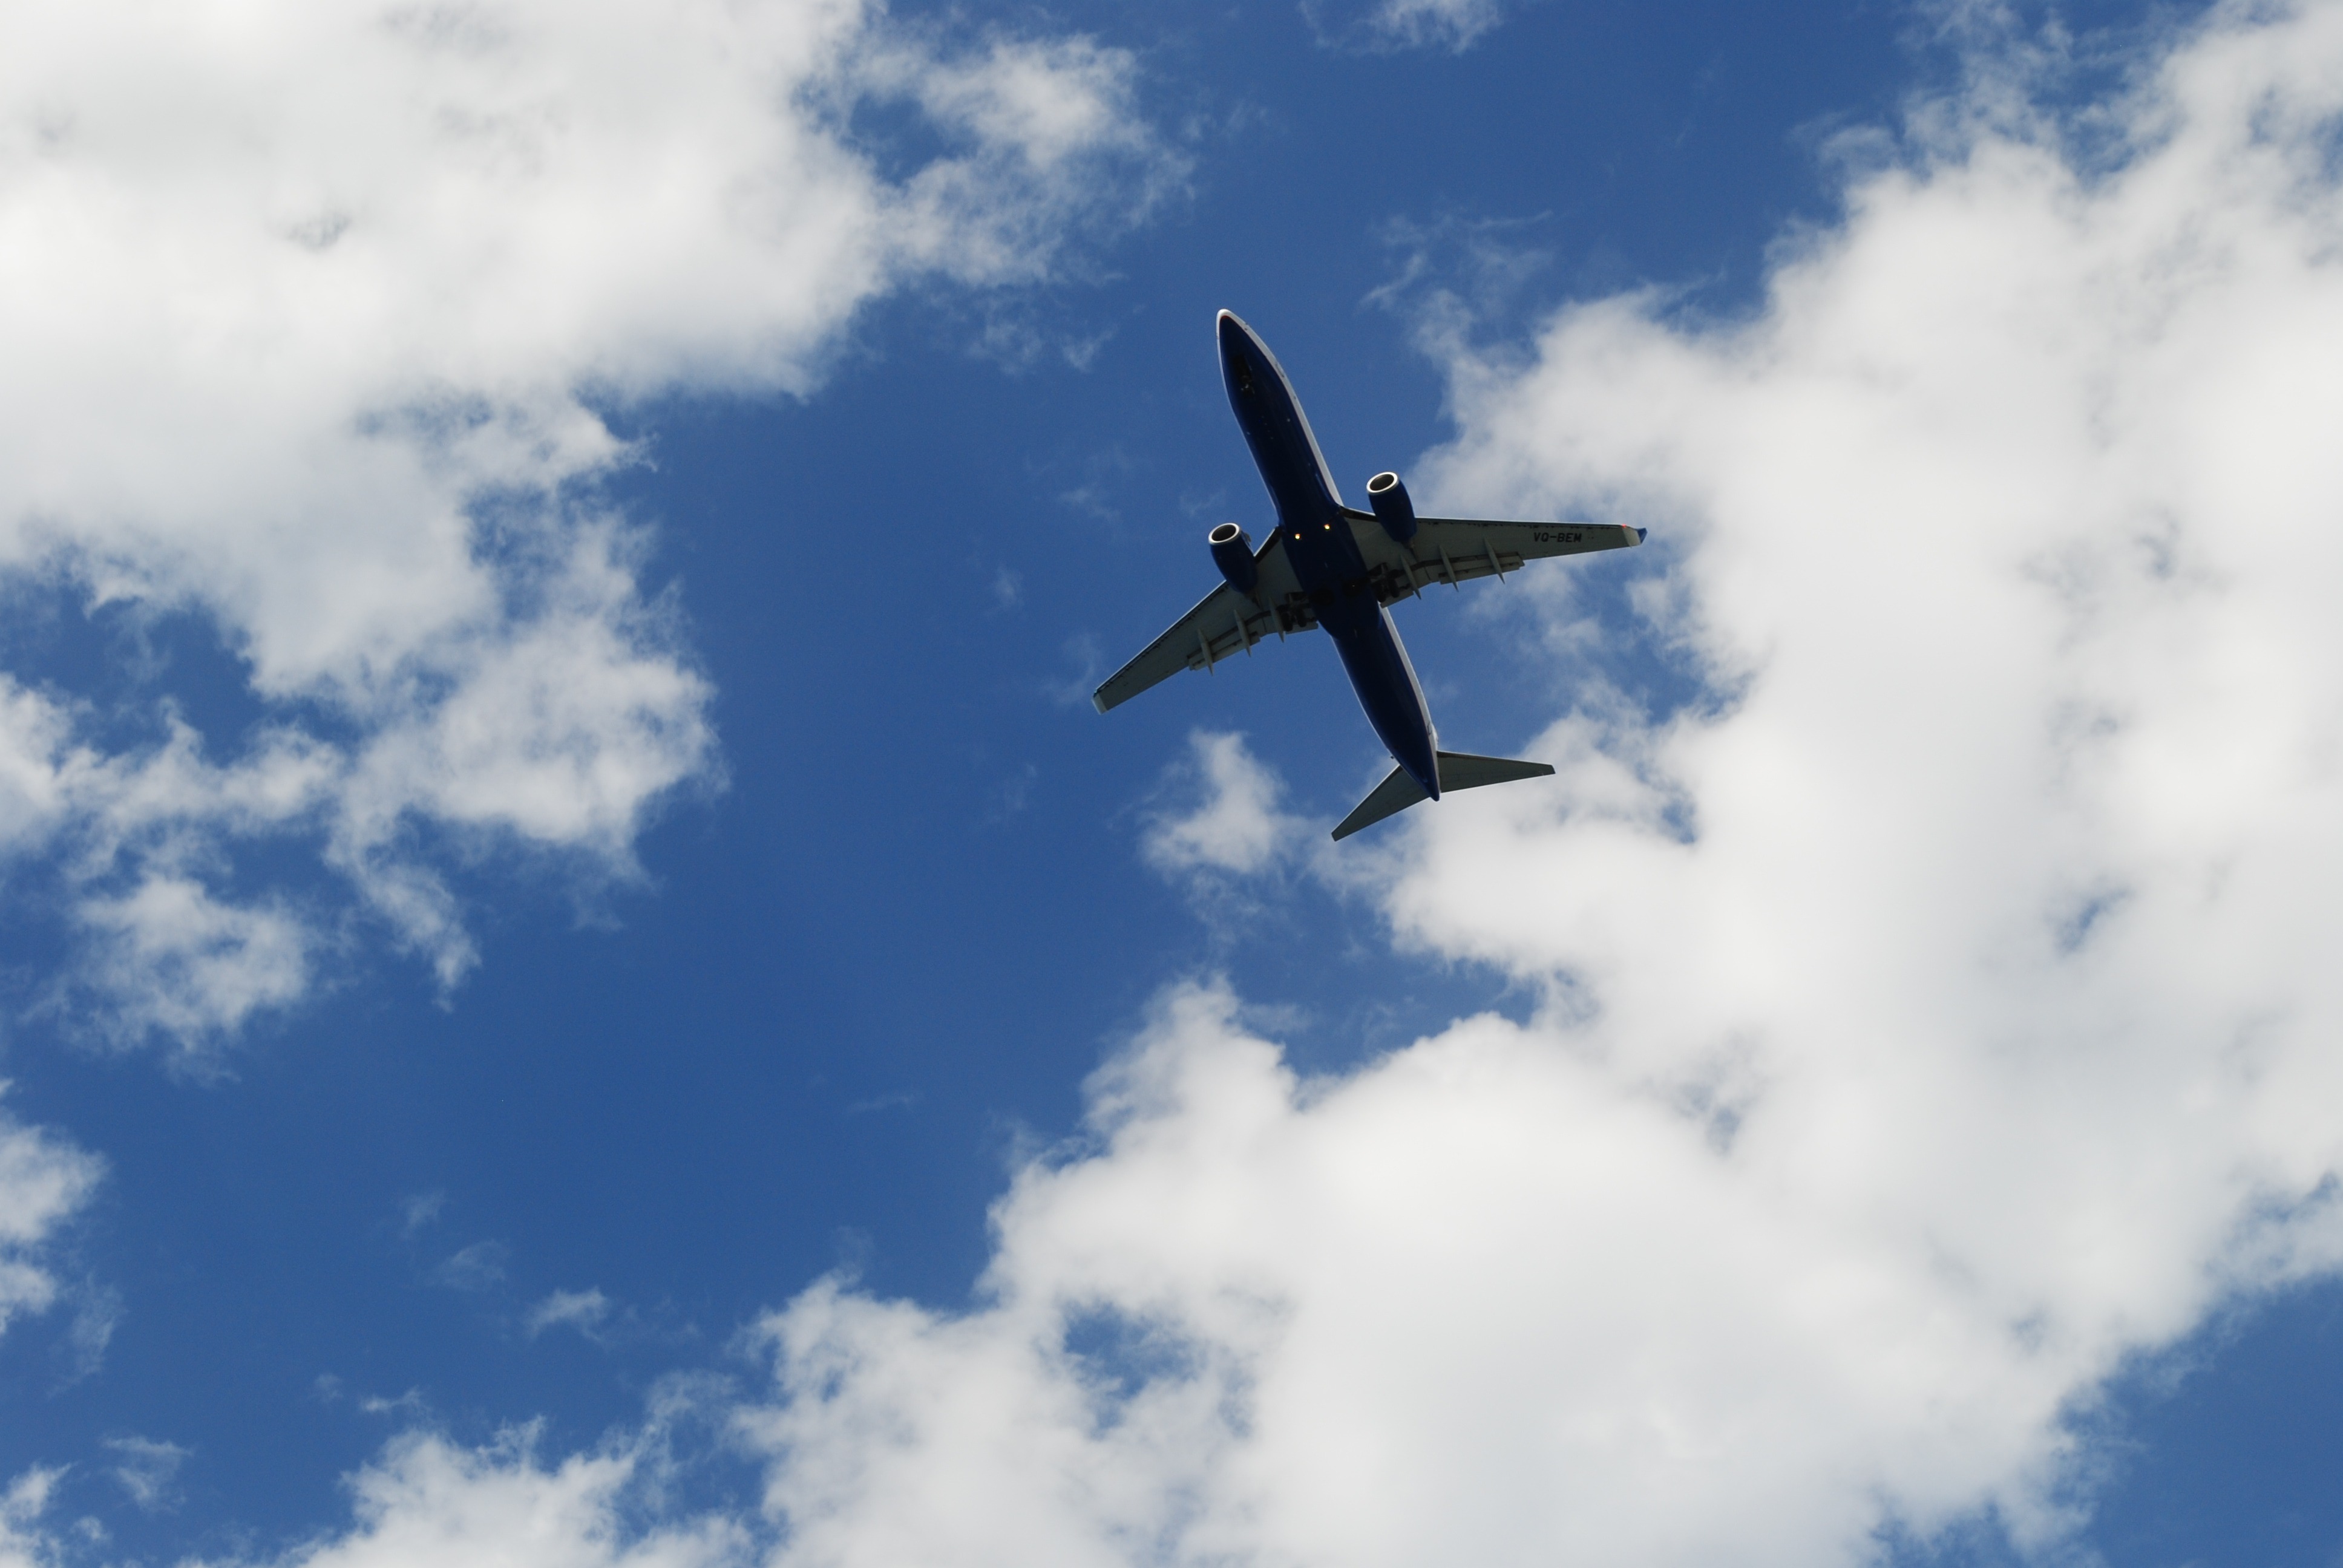
wing, cloud, sky, airplane, aircraft, distance, vehicle, aviation, flight, blue, clouds, wings, motors, the plane, air show, air force, aerobatics, airfare, fighter aircraft, atmosphere of earth, general aviation